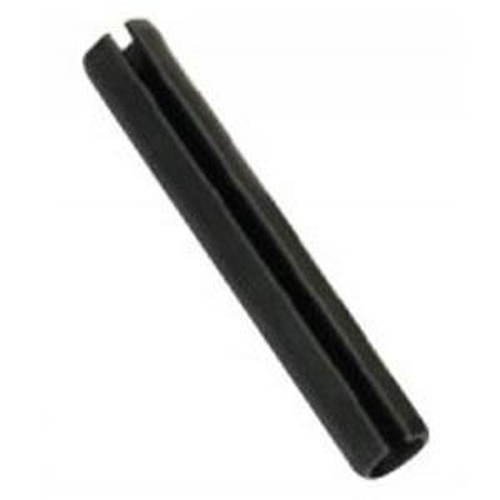
Champion 1/8 X 5/8In Imperial Roll Pin -20Pk | Replacement Packs - Imperial
Brand: Champion
Champion 1/8 x 5/8in Imperial Roll Pin -20pk
Category: Sporting Goods > Athletics > Wrestling > Wrestling Training Aids